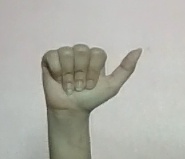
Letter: dhad